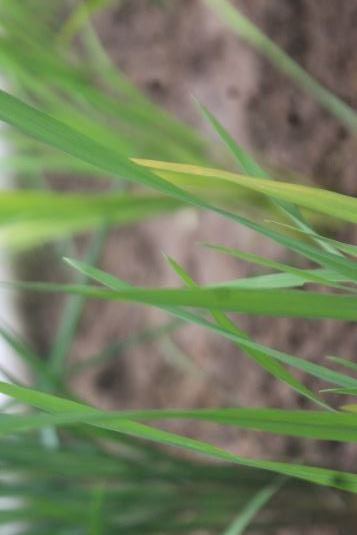
Disease: Tungro